History of the African National Congress

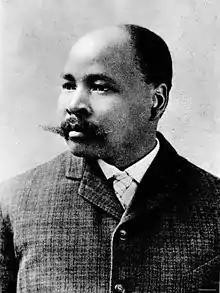
John Dube, the founding President of the SANNC.

The organisation was founded as the South African Native National Congress (SANNC) in Bloemfontein on 8 January 1912, in the aftermath of the foundation of the Union of South Africa and not long before the passage of the Natives Land Act. Zulu hymns were sung at the founding meeting. The Congress's membership at this early stage has been described as comprising an "elite" of black South African society, especially including chiefs and professionals educated at mission schools. Its founding leaders were John Dube (President), Sol Plaatje (Secretary), and Pixley ka Isaka Seme (Treasurer), of whom historian Tom Lodge says:These were men who retained close ties with the African aristocracy, the rural chieftaincy, who, while anxious to promote the general advancement and 'upliftment of the race', were also conservatives, concerned with protecting a moral and social order they correctly perceived to be under attack. Congress was intended to function first as a national forum to discuss the issues which affected 'the dark races of the subcontinent', and second as an organised pressure group. It planned to agitate for changes through 'peaceful propaganda', the election to legislative bodies of Congress sympathisers, through protests and enquiries, and finally, through 'passive action or continued movement' – a clear reference to the tactics which were being employed by Gandhi and his followers in the South African Indian community.The Congress did indeed have moderate objectives and methods during its early years, engaging in what Raymond Suttner calls "the politics of petitioning". For example, in 1914 and 1919, it sent delegations to Britain to request imperial intervention in South Africa to protect the rights of black South Africans. Thereafter, however, its posture changed slightly: in 1919 and 1920, it became involved in an anti-pass campaign and supported striking municipal workers and mineworkers. The pass laws were a consistent target of the Congress over its first few decades, as those laws were gradually extended and entrenched, such as through the 1923 Natives (Urban Areas) Act. Possibly inspired by Mahatma Gandhi's concept of satyagraha, developed only years earlier in South Africa, the Congress protested the pass laws through a (somewhat sporadic) programme of passive resistance.